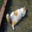
Label: cat